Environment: real
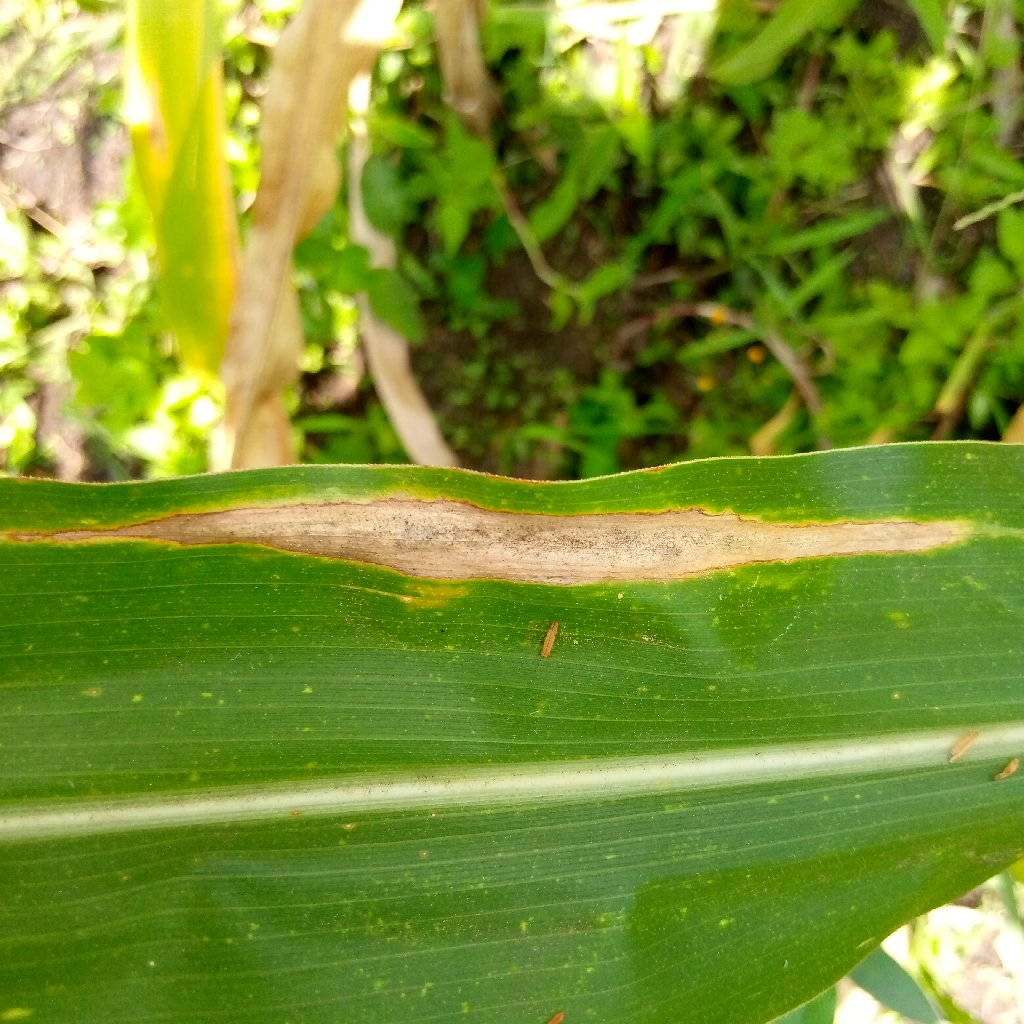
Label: northern_corn_leaf_blight